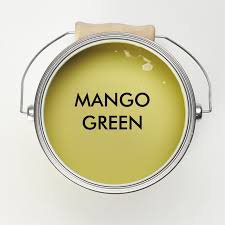
Label: Mango